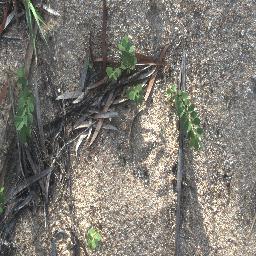
Label: negative